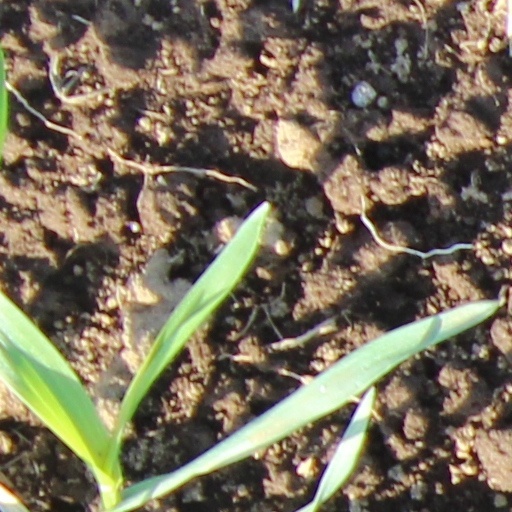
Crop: wheat